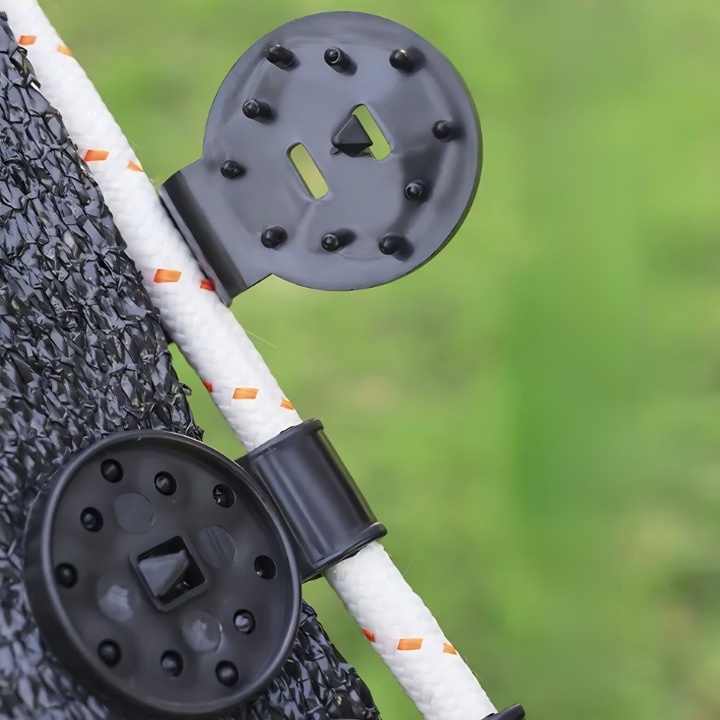
LockHooks™ Effortless Net Fastening
Add an Extra Layer of Security to Keep Your Net in Place Even in Strong Winds! Have you ever wished you could effortlessly turn your garden into a shady oasis? Say hello to LockHooks™! Simply attach the clips, secure them with the clamps, and let the sturdy openings do their job. Your garden gets a cool, cozy makeover that would even make Mother Nature envious! Designed for ease and durability, these clips are the superheroes your garden needs. Why Our Customers Love This Product ✔ Secure Lock-Grip Clips - Say goodbye to constantly struggling with unruly shade cloth! These clips have a strong lock-grip design that keeps your fabric securely in place. ✔ Sturdy Awning Fabric Clips - The strong clips provide extra security to keep your awning fabric taut and effective. Setting up your shaded area is a breeze with these clips. ✔ Effortless Installation - Just click in, secure, and enjoy the shade. You can rely on your awning fabric to withstand the elements and provide a shady spot in your garden all season long. Specifications Material: Plastic Dimensions: 6 x 4cm Color: Black Quantity: 50 pieces What’s Included 1 x LockHooks™ (50 pieces) Don’t wait another moment ! Due to limited availability and high demand , they won’t last long. Click now on "Add to Cart" and save 50% on our LockHooks™.
Brand: Dola Delight
Category: Home & Garden > Lawn & Garden > Outdoor Living > Awning Accessories > Hanger Clips